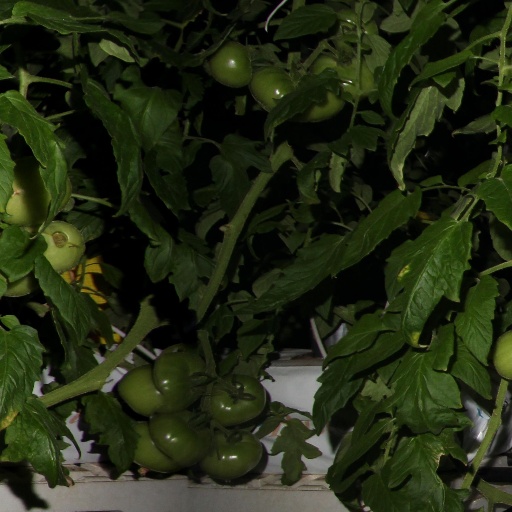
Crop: tomato